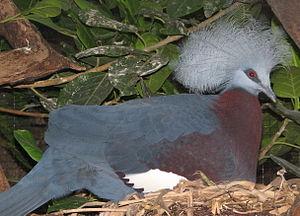
Le Goura de Scheepmaker est une espèce d'oiseau appartenant à la famille des Columbidae.